I, the Jury (1953 film)

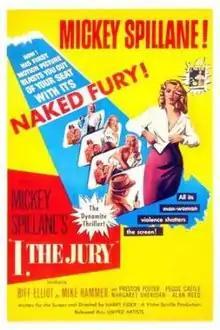
Theatrical release poster

I, the Jury is a 1953 American film noir crime film based on the 1947 novel "I, the Jury" by Mickey Spillane. It was directed by Harry Essex, produced by Victor Saville's company, Parklane Pictures and released through United Artists.